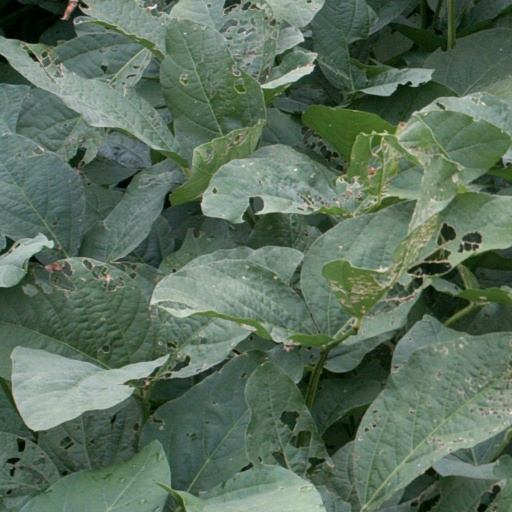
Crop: soybean